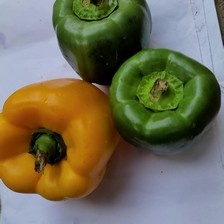
Label: capsicum